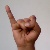
The image shows a hand gesture representing the letter 'I' in Indian Sign Language.